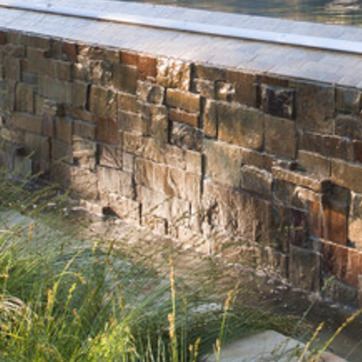
Material: stone